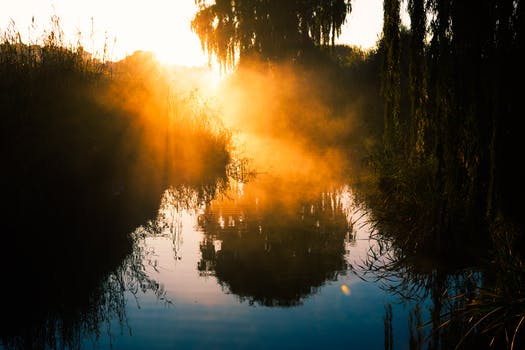
Label: No Watermark